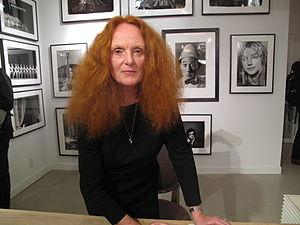
Grace Coddington, née en 1941 à Anglesey, est un ancien mannequin gallois et la directrice artistique du magazine Vogue américain jusque début 2016. Elle est plus particulièrement reconnaissable à sa chevelure rousse. Elle est considérée comme la seconde femme la plus influente de la mode après Anna Wintour.